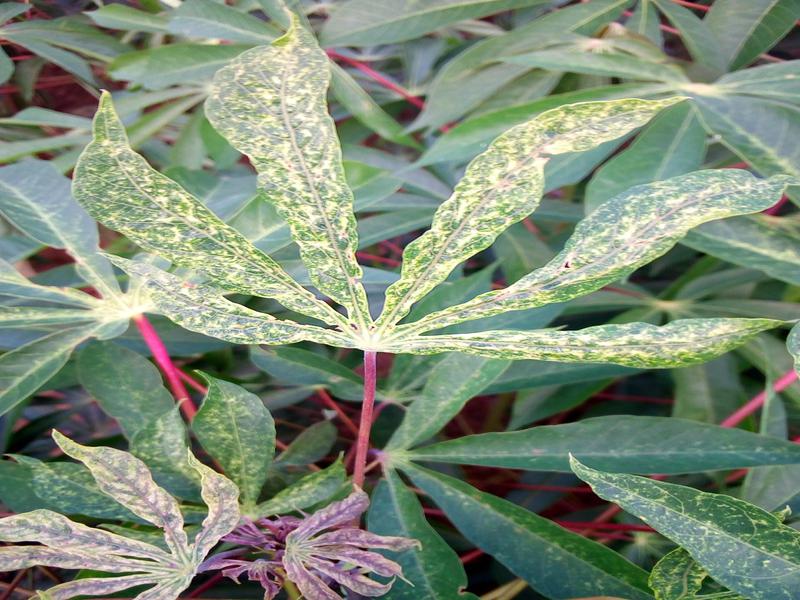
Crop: cassava
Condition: green_mottle